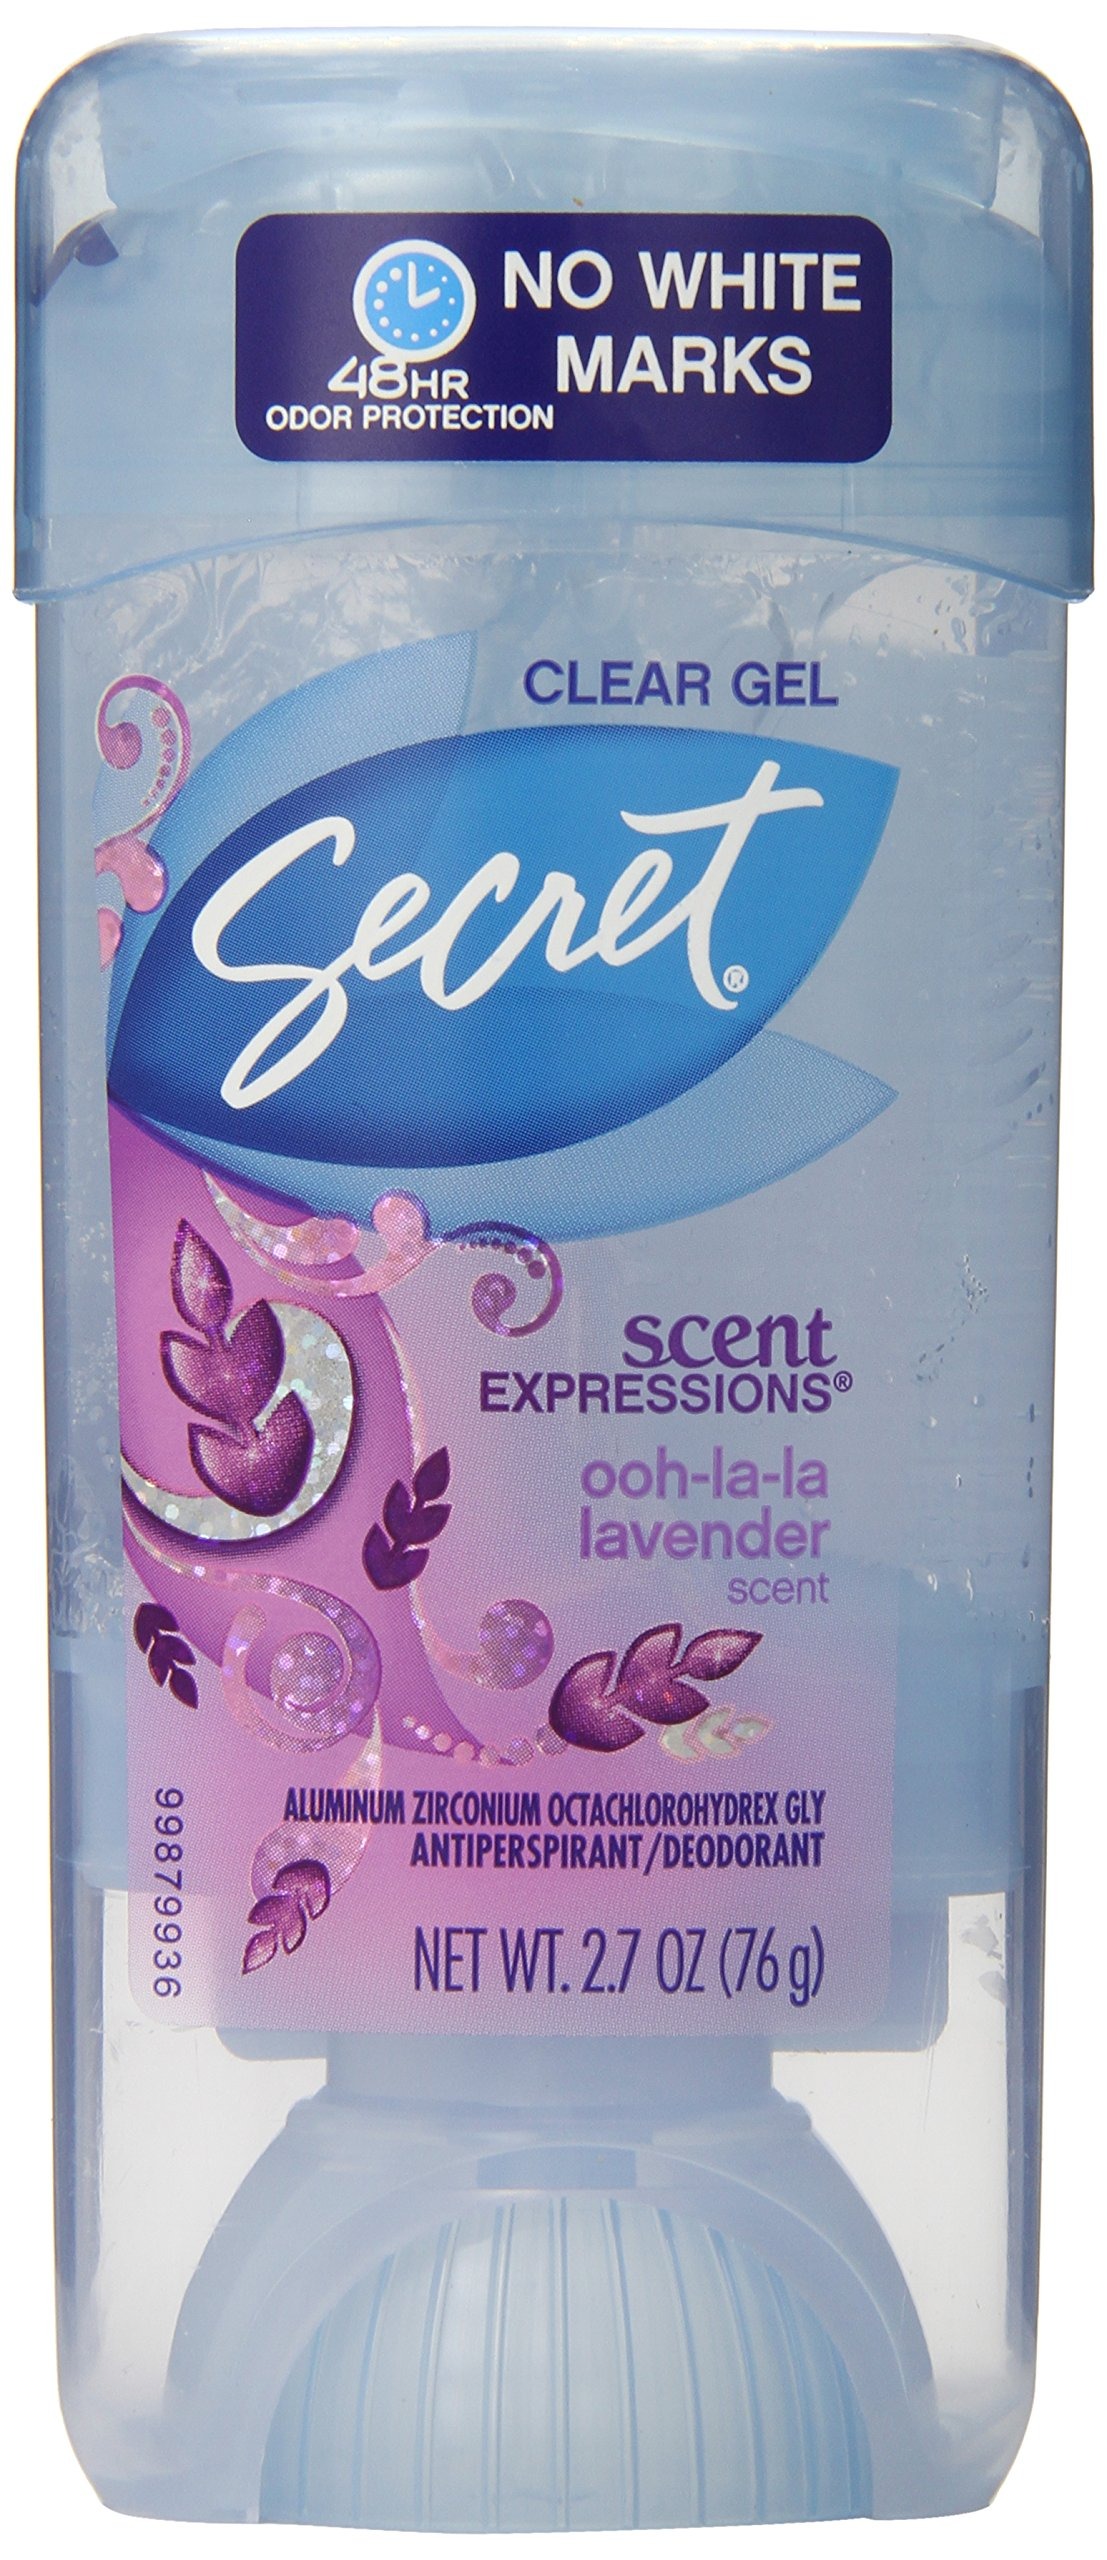
Item Name: Secret Scent Expressions Clear Gel Ooh-La-La Lavender Scent Antiperspirant and Deodorant Twin Pack, 5.4 Ounce
Bullet Point 1: Ooh-La-La lavender scent
Bullet Point 2: Amazing microcapsules to absorb odor and release a beautiful scent anytime you need it, keeping you fresh all day
Bullet Point 3: Great scents now even better protection
Value: 5.4
Unit: Ounce

Price: 11.97